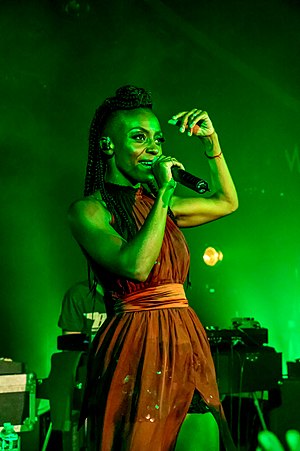
Morcheeba
Morcheeba, 	Zelt-Musik-Festival 2018 Freiburg, Tyskland
Morcheeba er et trip-hop/indie pop/rock-band fra Storbritannien.